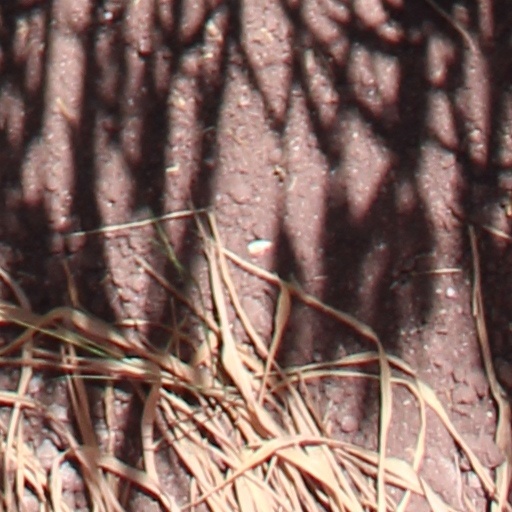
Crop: wheat